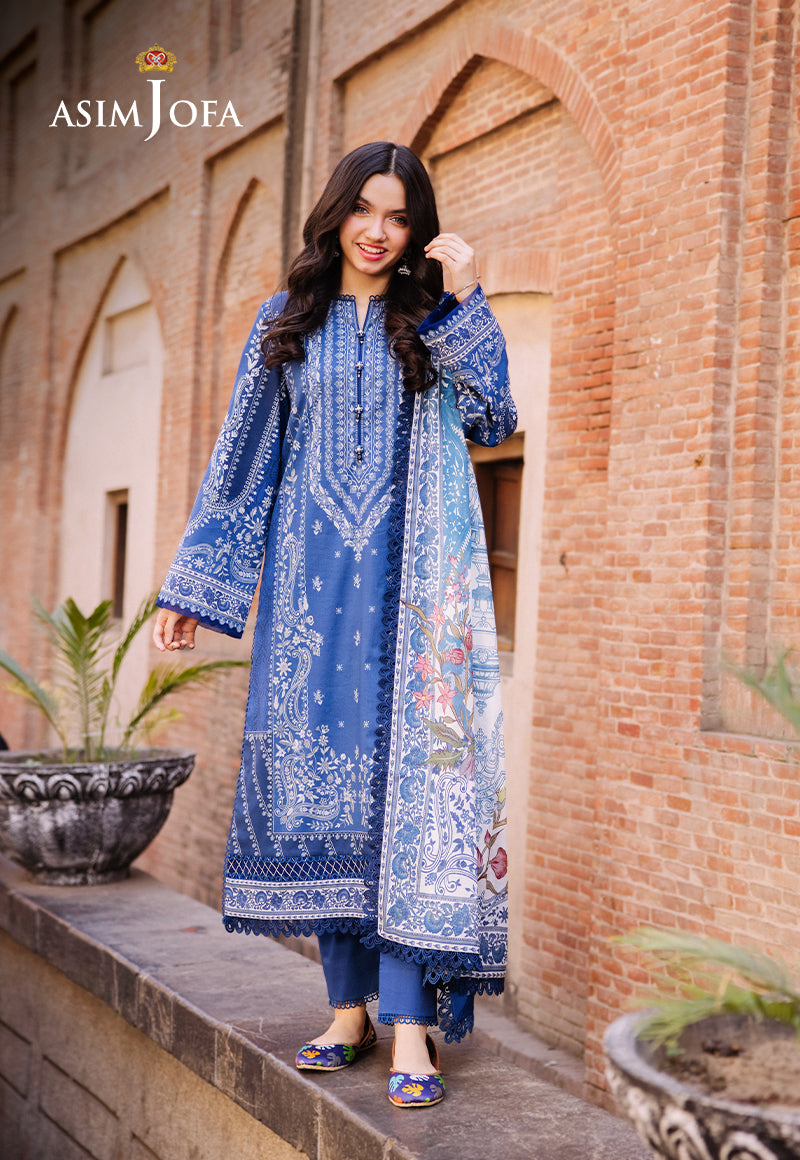
blue multi embroidered suit